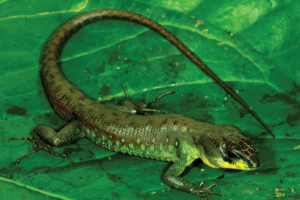
Potamites strangulatus est une espèce de sauriens de la famille des Gymnophthalmidae.
Potamites est un genre de sauriens de la famille des Gymnophthalmidae.